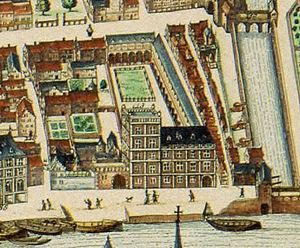
Carte de Blaeu, extrait montrant le palais Curtius
Jean De Corte dit Curtius, connu sous le nom de Juan Curcio en Espagne, né à Liège en 1551 et mort à Liérganes le 12 juillet 1628 industriel et financier liégeois.
Le palais Curtius est une demeure patricienne situé dans le quartier liégeois de Féronstrée et Hors-Château. Ce palais est construit entre 1600 et 1610 par Jean De Corte, industriel, marchand et munitionnaire liégeois mais aussi trésorier et fournisseur des armées du roi d'Espagne aux Pays-Bas, universellement connu sous son nom latinisé de Curtius et à qui la principauté de Liège dut l'essor de ses industries au XVIIᵉ siècle.